Kaimana Regency

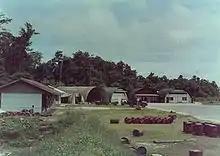
Kaimana airfield in 1962, when Western New Guinea was still under Dutch administration

Note: (a) including 2 "kelurahan " - Kaimana Kota (town) with 16,718 inhabitants in 2022, and Krooy with 12,416 inhabitants in 2022.